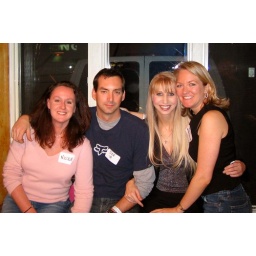
No suspicious white van in the background